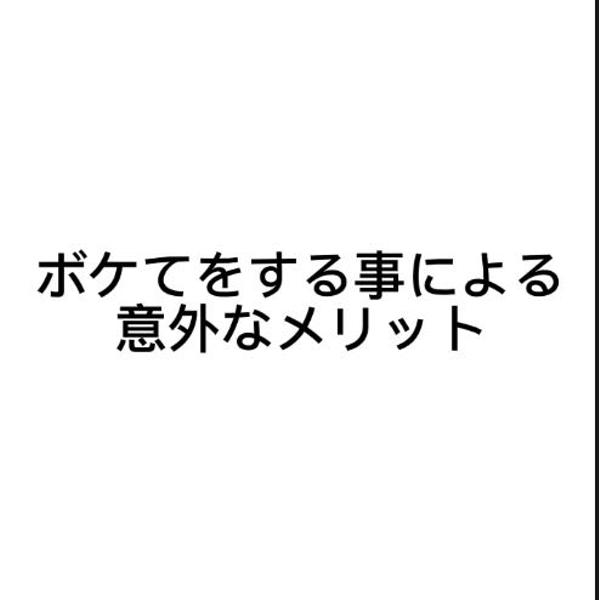
回答: 笑いのセンスが磨かれる